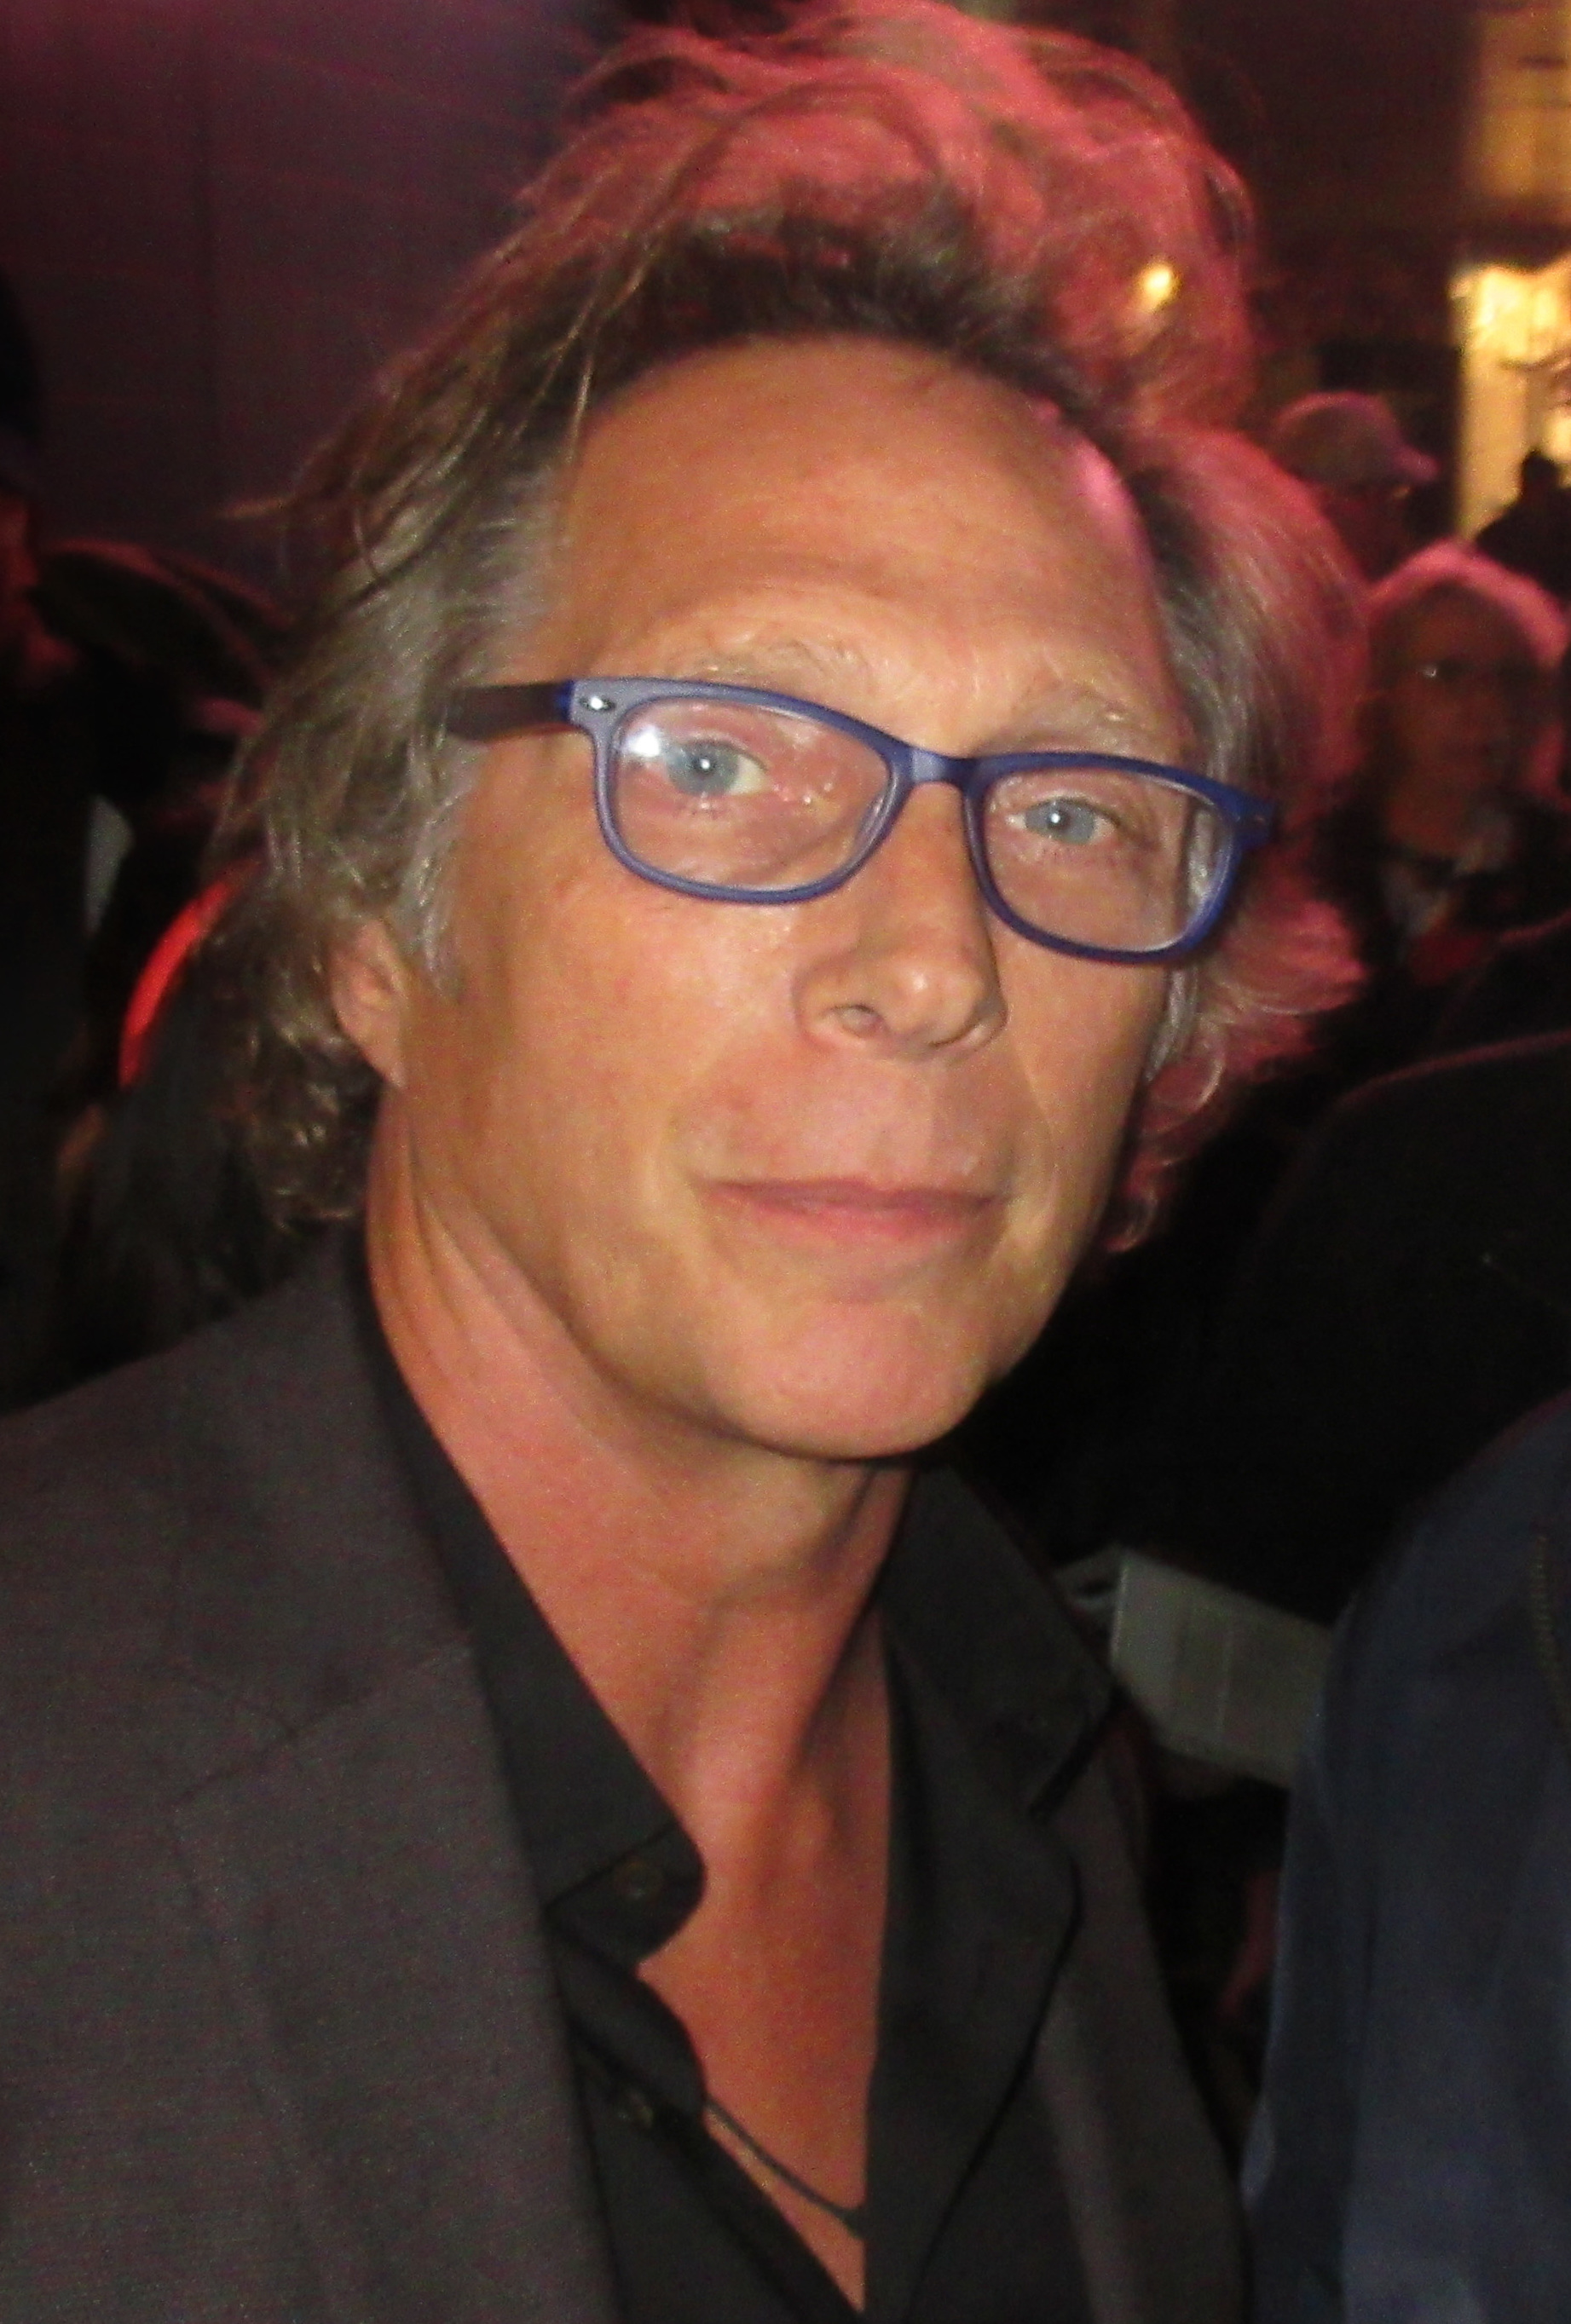
วิลเลียม ฟิชต์เนอร์

| name = วิลเลียม ฟิชต์เนอร์
| image = William Fichtner (28000180188) (cropped).jpg
| caption = ฟิชต์เนอร์ ในปี ค.ศ. 2018
| birth_place = เกาะลอง, รัฐนิวยอร์ก, สหรัฐอเมริกา
| occupation = นักแสดง
| education = มหาวิทยาลัยนิวยอร์ก (ศิลปศาสตรศาสตรบัณฑิต|ศศ.บ. สาขากระบวนการยุติธรรมทางอาญา)
| years_active = 1987–ปัจจุบัน
| spouse = ubl||
| other_names = บิล ฟิชต์เนอร์
| children = 2
วิลเลียม เอ็ดเวิร์ด ฟิชต์เนอร์ (; เกิดวันที่ 27 พฤศจิกายน ค.ศ. 1956) เป็นนักแสดงชาวอเมริกัน ผู้มีผลงานการแสดงอย่างมากมายทั้งทางภาพยนตร์และละครโทรทัศน์ รวมถึงการพากย์เสียงตัวละครในวิดีโอเกมต่าง ๆ โดยเขาเป็นที่รู้จักในแวดวงโทรทัศน์จากการแสดงบทเจ้าหน้าที่เอฟบีไอ "อเล็กซานเดอร์ มาโฮน" ในละครชุดเรื่อง "แผนลับแหกคุกนรก" ซีซัน 2–4 (ค.ศ. 2006–2009), บทเจ้าหน้าที่ตำรวจ "คาร์ลตัน ฮิกแมน" ใน "ครอสซิง ไลนส์ ทีมพิฆาตวินาศกรรมข้ามพรมแดน" ซีซัน 1–2 (ค.ศ. 2013–2014) นอกจากนี้เขายังร่วมแสดงบทบาทสมทบในภาพยนตร์ที่ประสบความสำเร็จหลายเรื่องเช่น "ฮีท คนระห่ำคน" (1995), "อุบัติการสัมผัสห้วงอวกาศ" (1997), "อาร์มาเก็ดดอน วันโลกาวินาศ" (1998), "โก ลุย..ลุยซะให้สะใจ" (1999), "เดอะ เพอร์เฟ็กต์ สตอร์ม มหาพายุคลั่งสะท้านโลก" (2000), "แบล็ค ฮอว์ก ดาว์น ยุทธการฝ่ารหัสทมิฬ" (2001), "คน...ผวา" (2004), "คู่สเก็ต...ลีลาสะเด็ดโลก" (2007), "ซิ่งโคตรเทพล้างบัญชีชั่ว" (2011), "เต่านินจา" (2014), "ปฏิบัติการตามหา สตีฟ แมคควีน" (2019)
==อ้างอิง==
==แหล่งข้อมูลอื่น==
*
หมวดหมู่:บุคคลที่ยังมีชีวิตอยู่
หมวดหมู่:บุคคลที่เกิดในปี พ.ศ. 2499